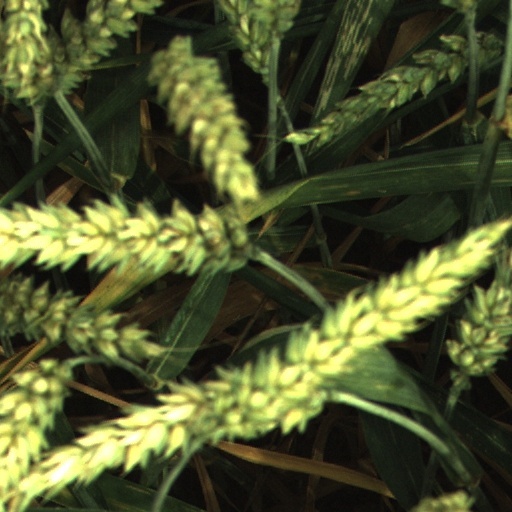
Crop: wheat